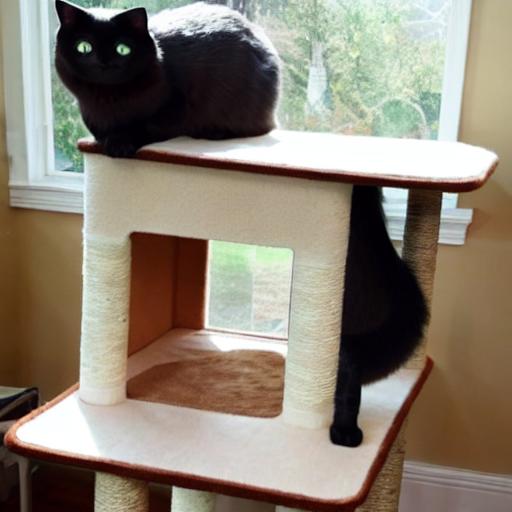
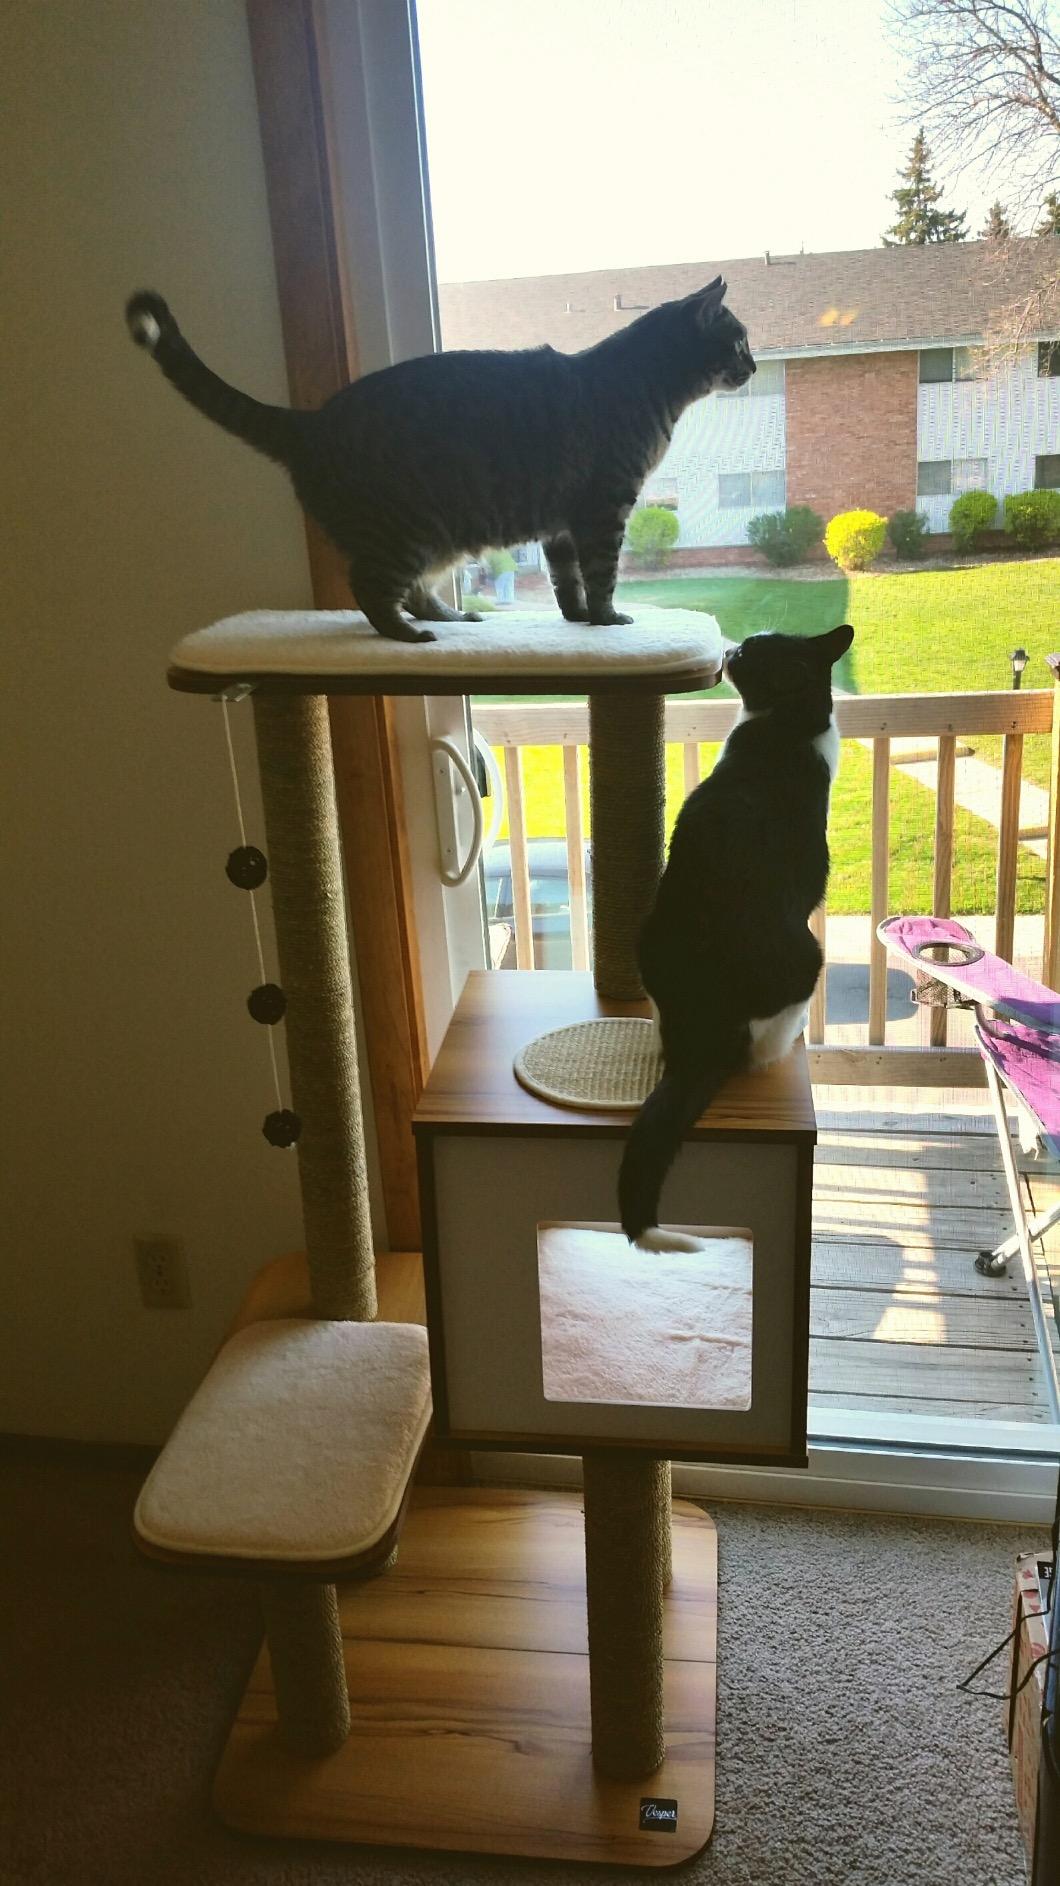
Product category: items_cat tree
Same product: no